Equatorial platform

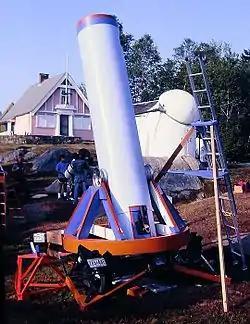
A large portable Newtonian telescope on an altazimuth mount with a third equatorial axis platform mount consisting of a pivot and radius bearing surfaces.

An equatorial platform or equatorial table is an equatorial telescope mount in the form of a specially designed platform that allows any device sitting on it to track astronomical objects in the sky on an equatorial axis. They are used to give equatorial tracking to any device sitting on them, from small cameras up to entire observatory buildings. They are often used with altazimuth mounted telescopes, such as the common Dobsonian telescope type, to overcome that type of mount's inability to track the night sky. With careful polar alignment sub-arc second precision CCD imaging is entirely possible. Roeser Observatory, Luxembourg (MPC observatory code 163) have contributed hundreds of astrometric measurements of Near Earth Asteroids to the Minor Planet Center using a home-built 20" Dobsonian telescope on an Osypowski equatorial platform.